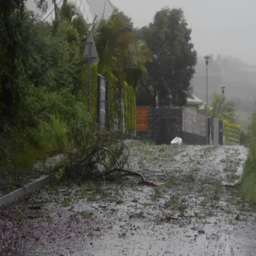
trees are down and wind is blowing during a large storm